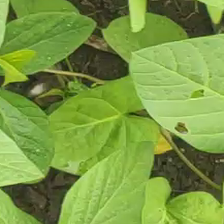
Weed species: Obscure_morning _glory(Ipomoea obscura)